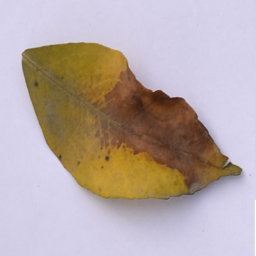
Plant part: leaf
Disease: black_spot